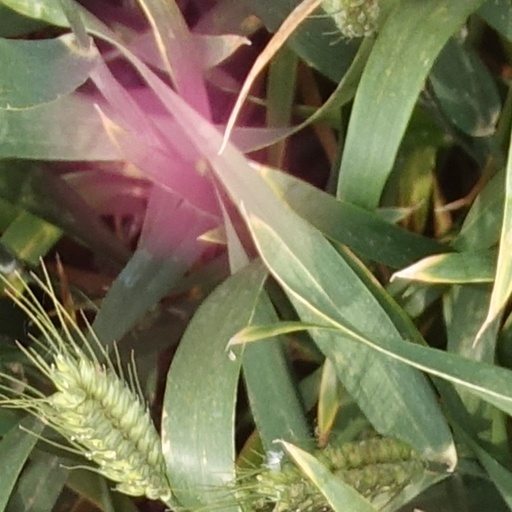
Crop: wheat